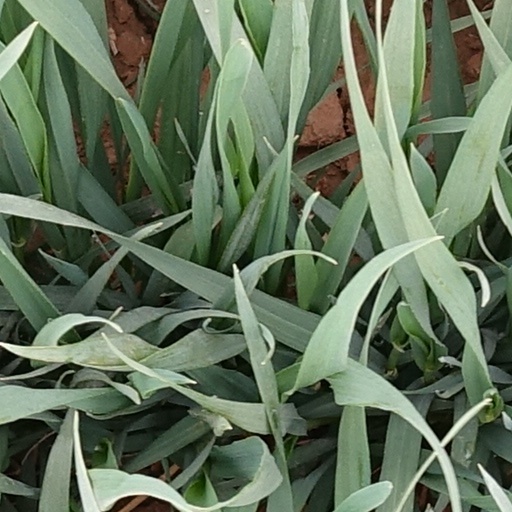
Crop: wheat